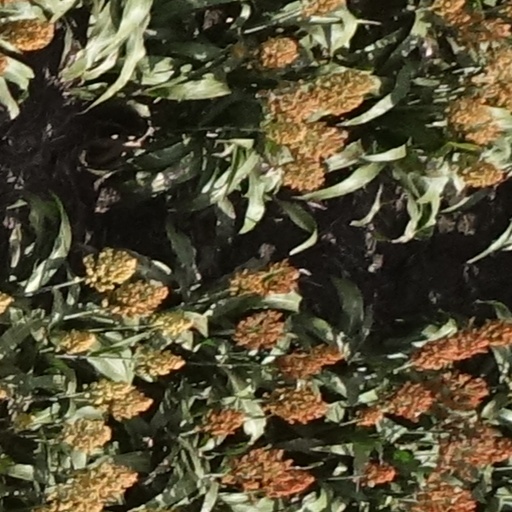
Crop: sorghum